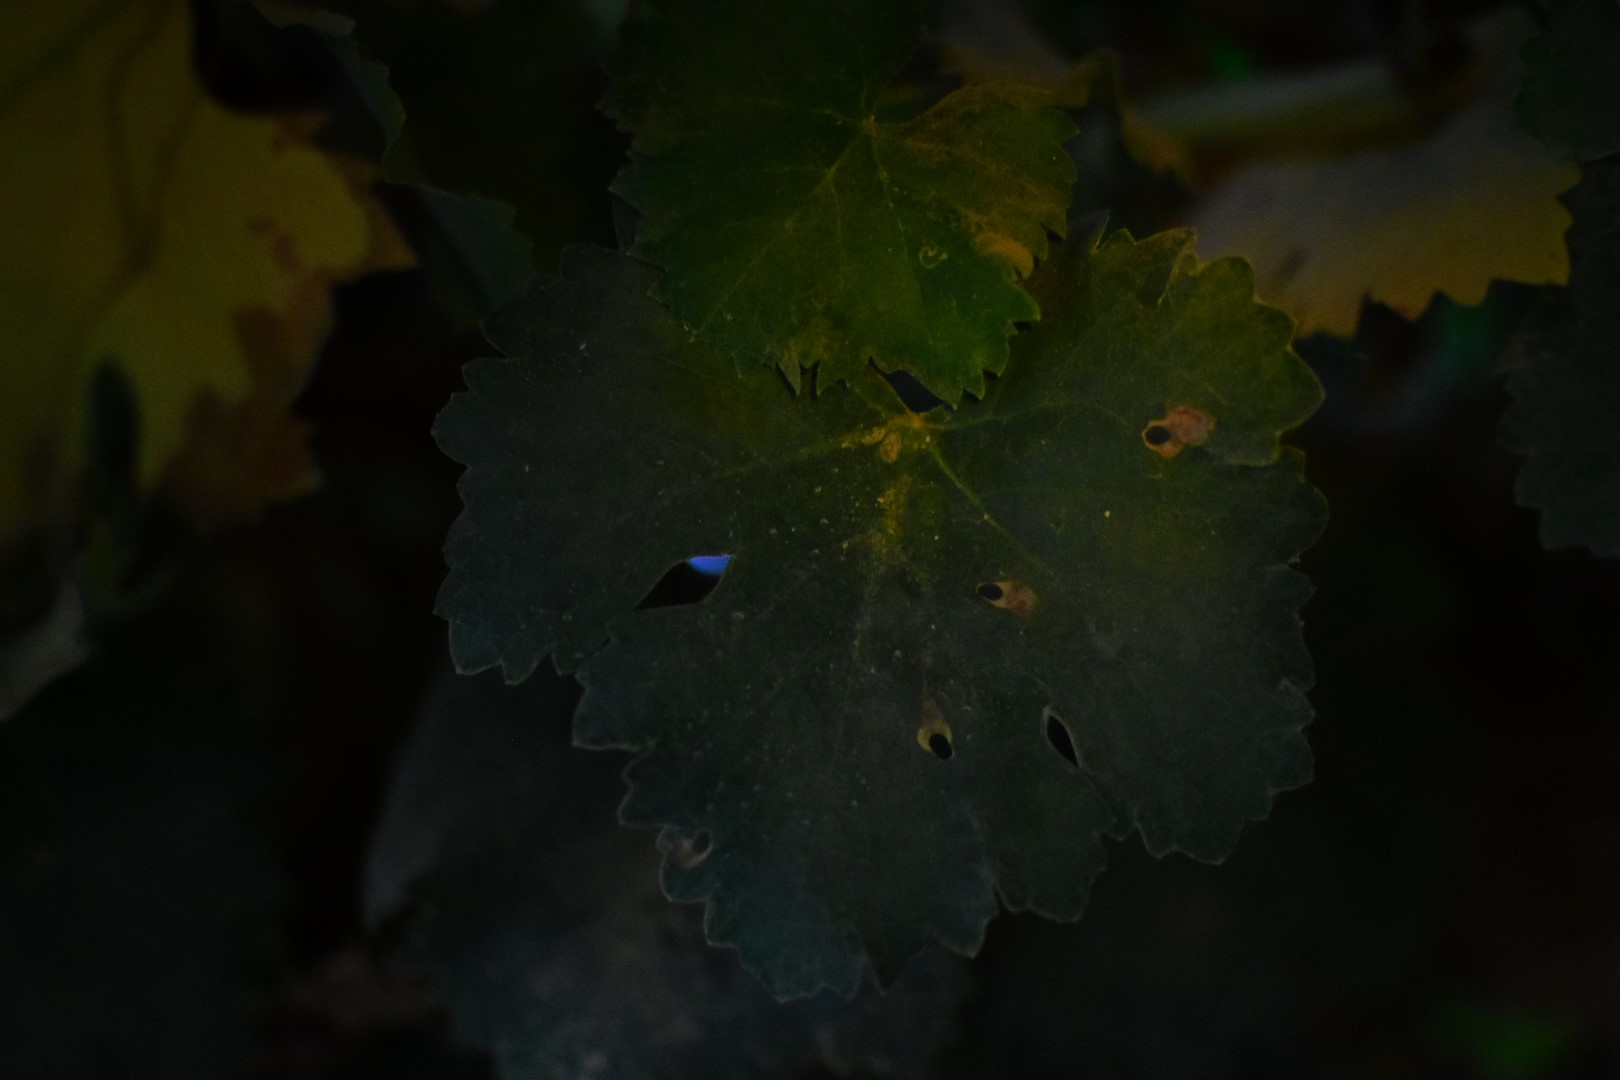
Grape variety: Aswud Balad